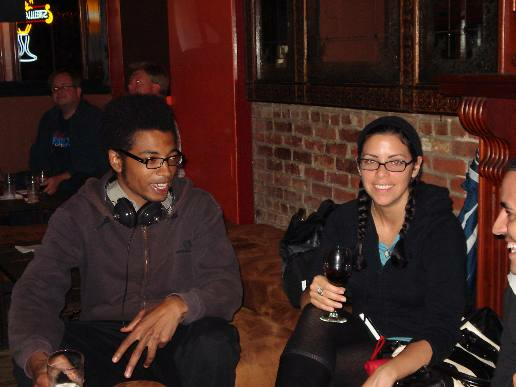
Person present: Yes